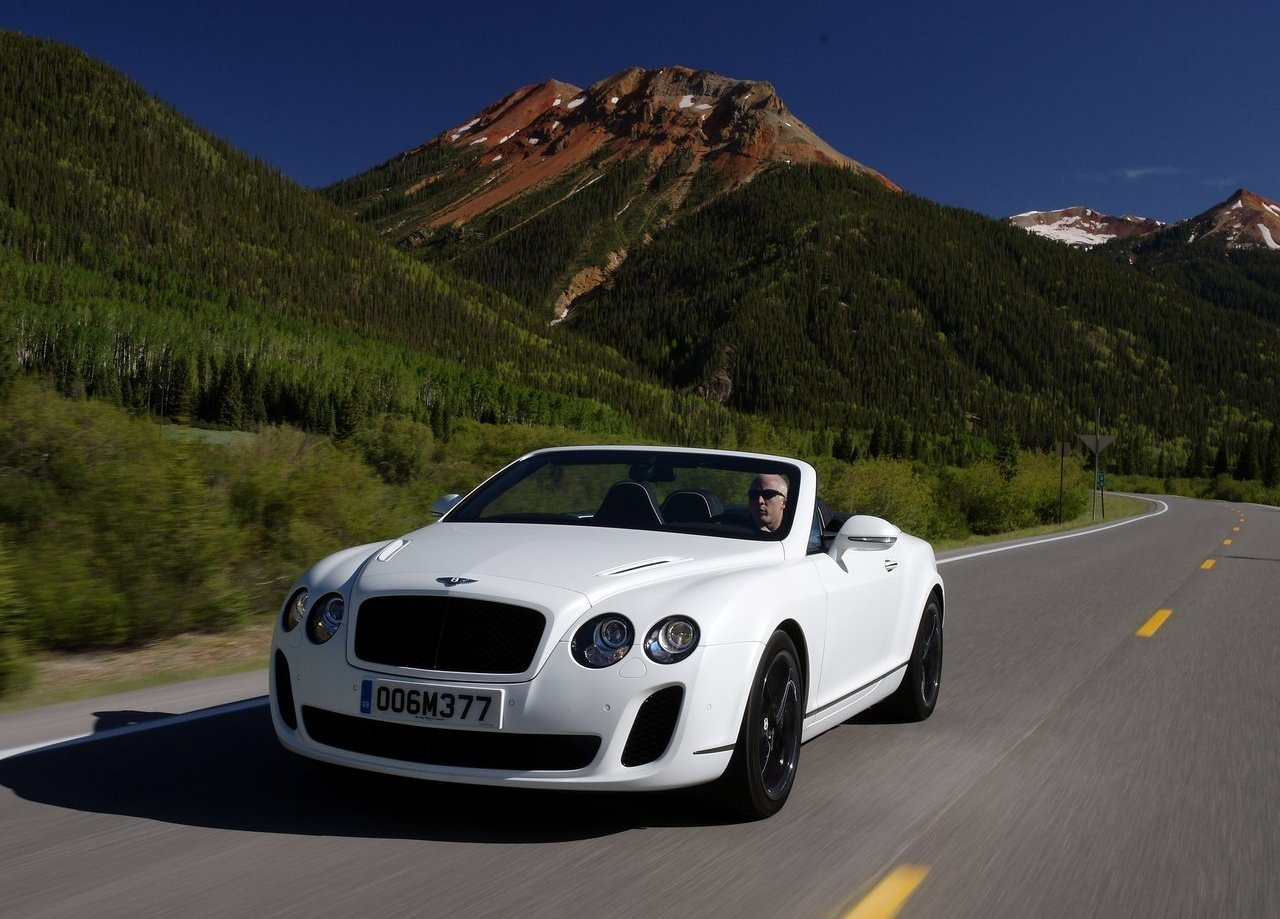
Car model: 2012 Bentley Continental Supersports Conv. Convertible